Jordyn Wieber

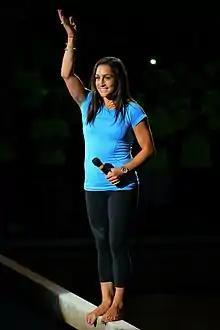
Wieber in July 2013

Jordyn Marie Wieber Brooks ( Wieber; born July 12, 1995) is an American former artistic gymnast and current gymnastics coach. Since April 2019, she has been the head coach of the Arkansas Razorbacks gymnastics team.